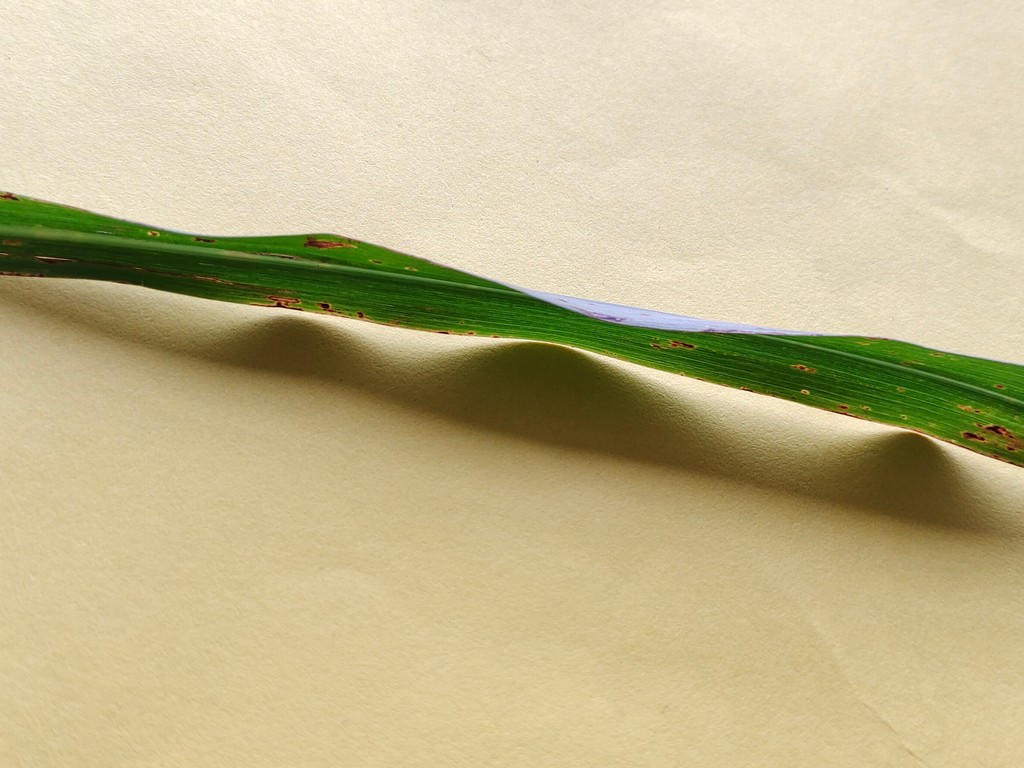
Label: Unhealthy